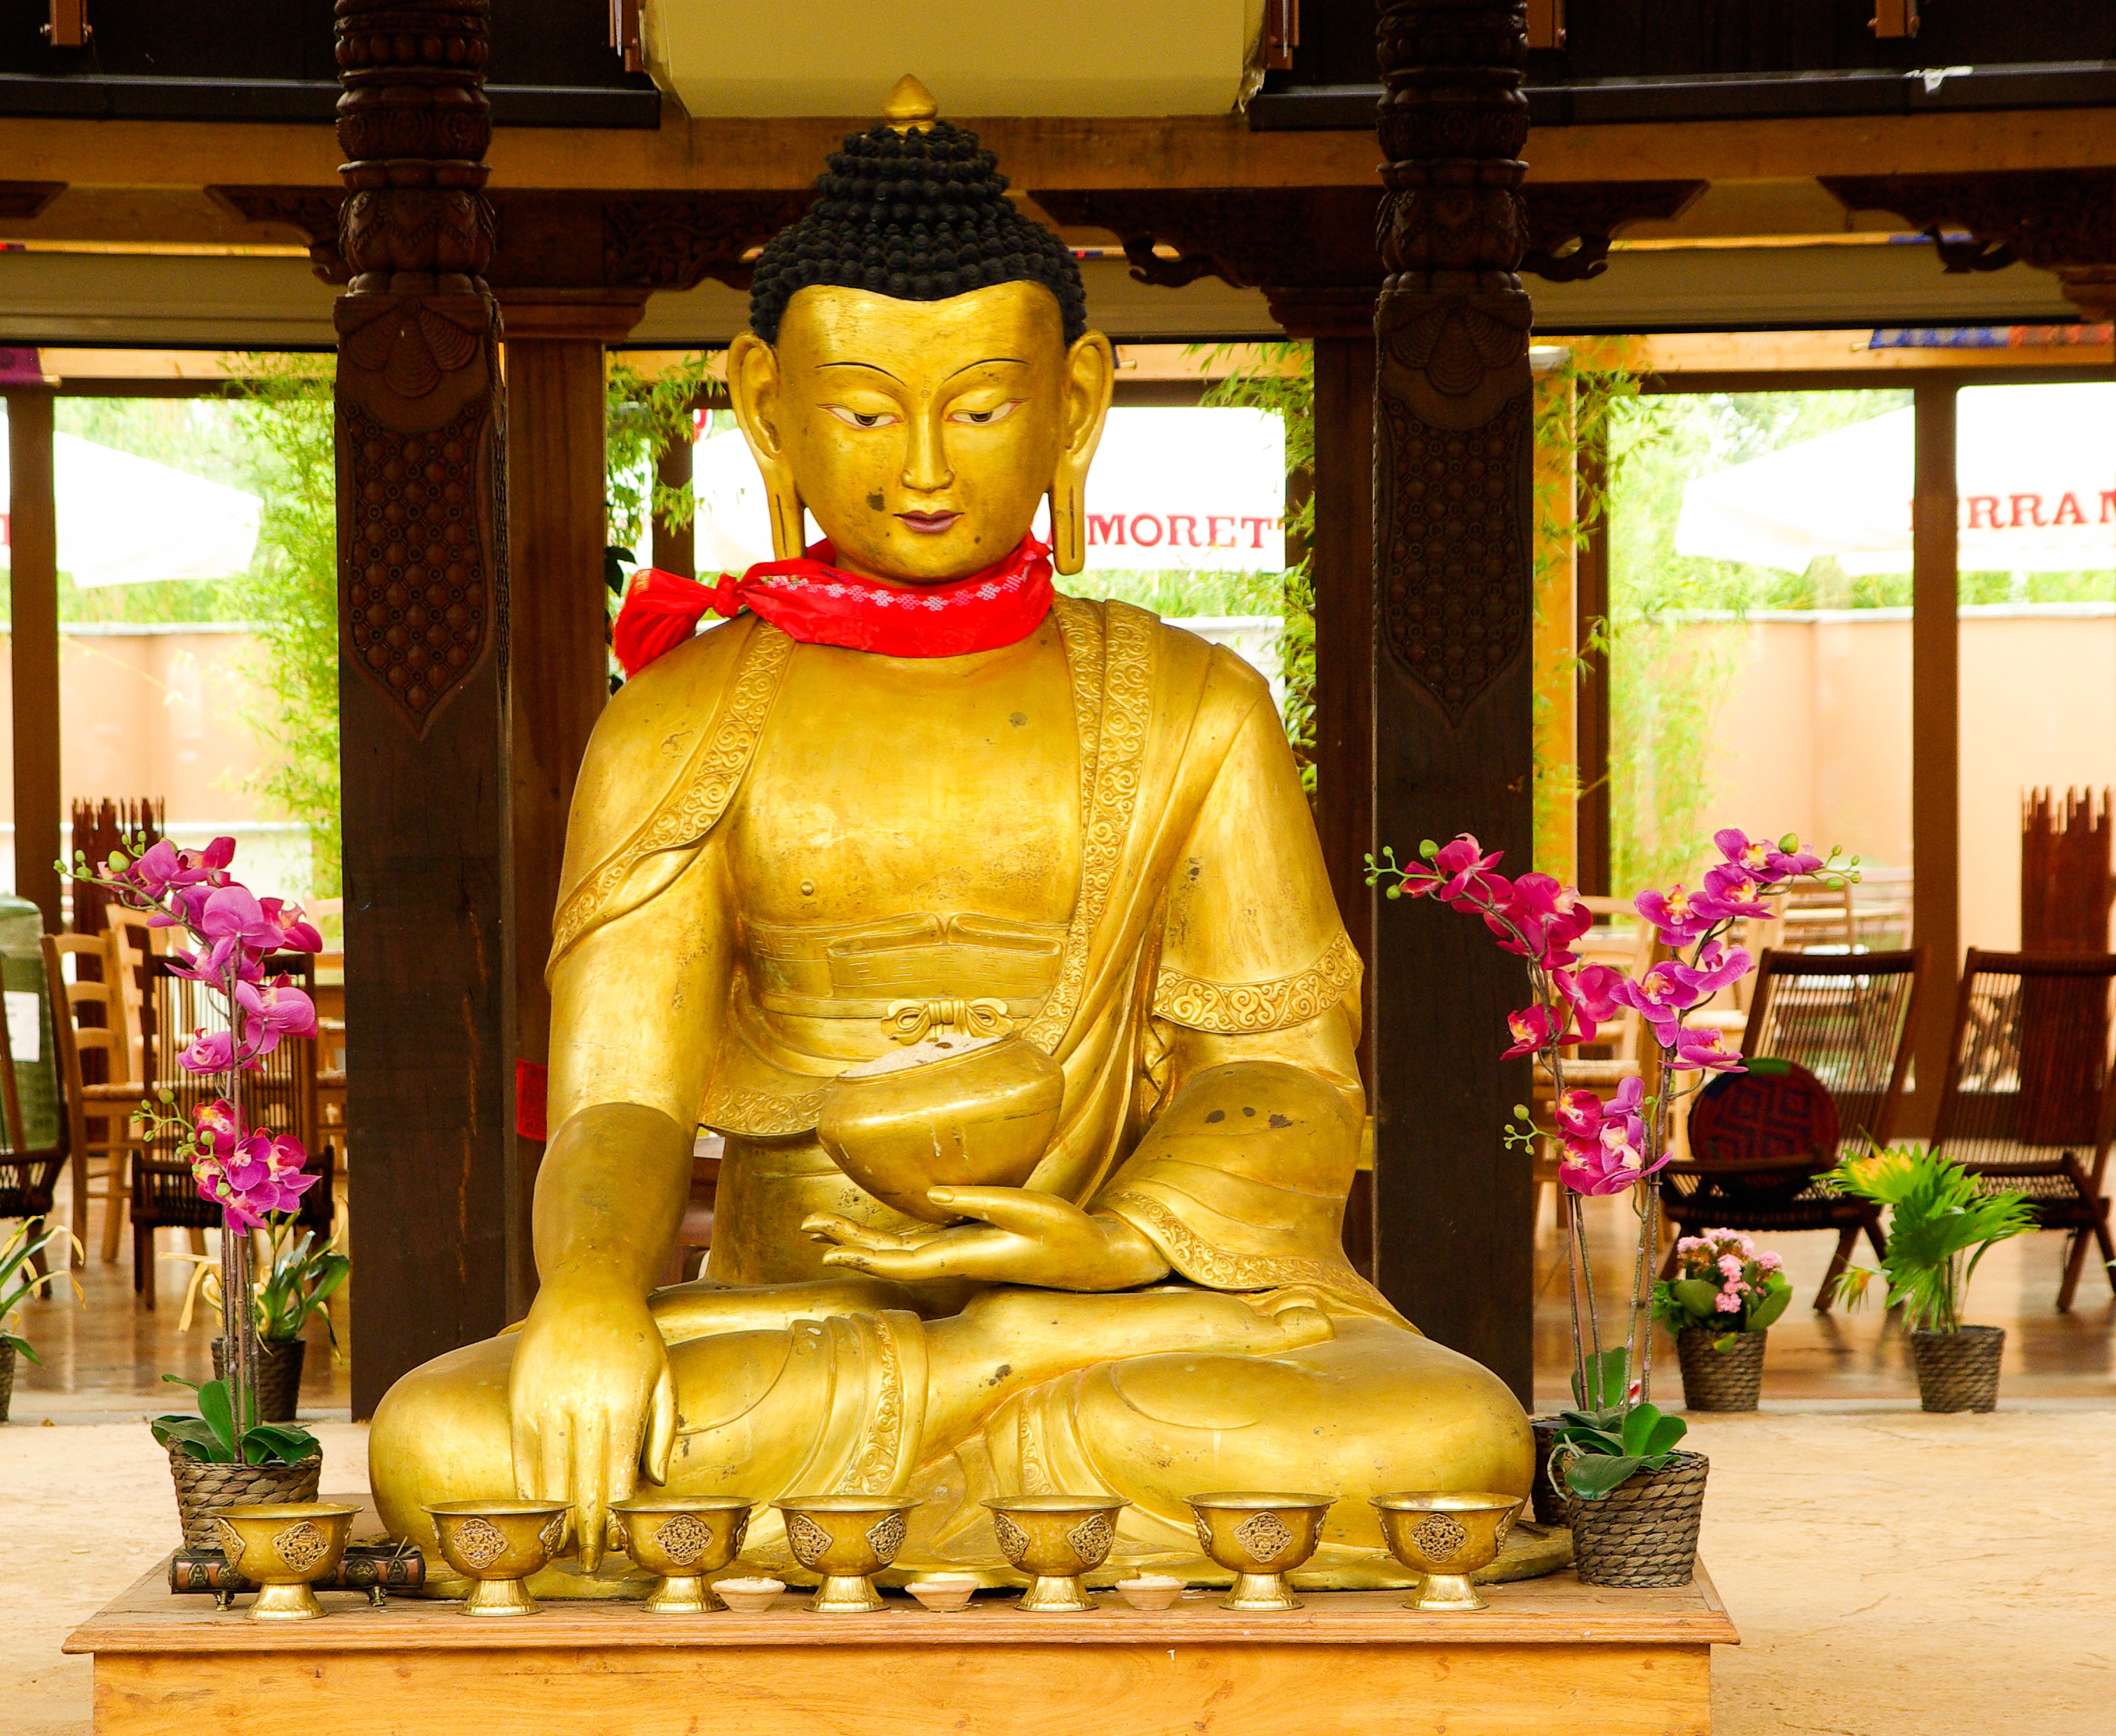
monument, statue, religion, place of worship, nepal, art, temple, buddha, carving, wat, hindu temple, gautama buddha, ancient history